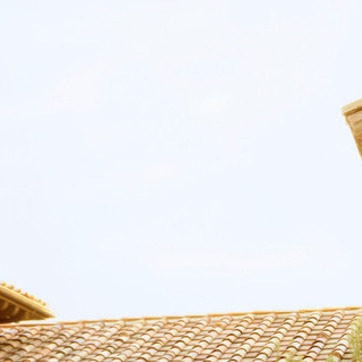
Material: sky